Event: Nepal Earthquake
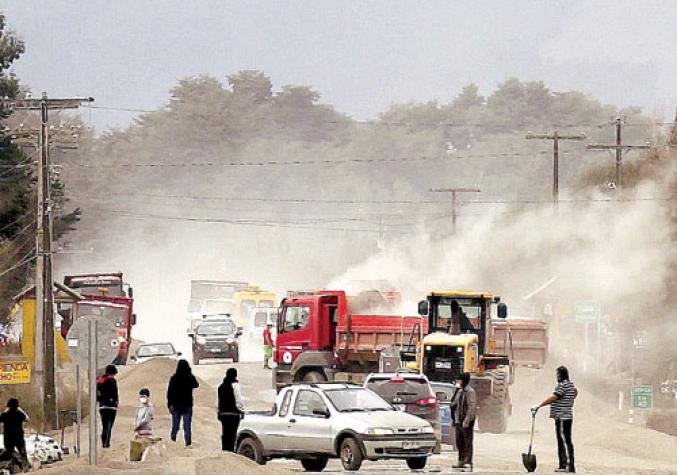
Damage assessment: no_damage